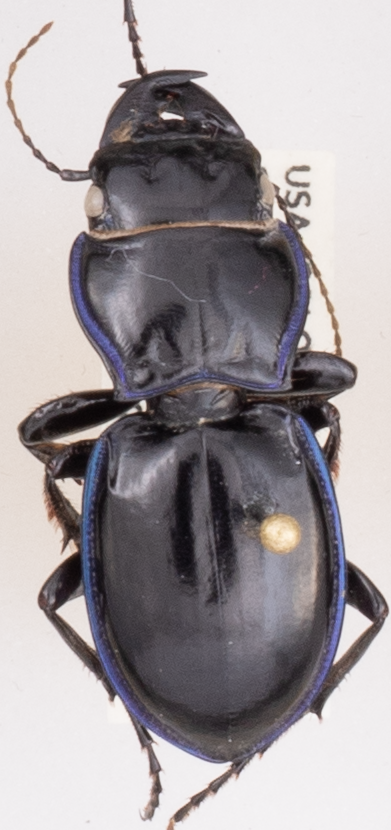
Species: Pasimachus elongatus
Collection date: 2020-08-05
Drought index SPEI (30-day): -0.884
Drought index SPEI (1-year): -0.71
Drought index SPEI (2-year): -0.058